China

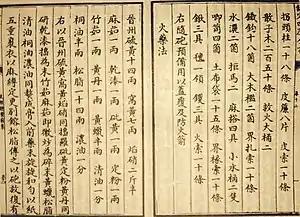
Earliest known written formula for gunpowder, from the "Wujing Zongyao" of 1044 CE

The People's Liberation Army (PLA) is considered one of the world's most powerful militaries and has rapidly modernized in the recent decades. Since 2024, it consists of four services: the Ground Force (PLAGF), the Navy (PLAN), the Air Force (PLAAF) and the Rocket Force (PLARF). It also has four independent arms: the Aerospace Force, the Cyberspace Force, the Information Support Force, and the Joint Logistics Support Force, the first three of which were split from the disbanded Strategic Support Force (PLASSF). Its nearly 2.2 million active duty personnel is the largest in the world. The PLA holds the world's third-largest stockpile of nuclear weapons, and the world's second-largest navy by tonnage. China's official military budget for 2024 totalled US$229 billion (1.67 trillion Yuan), the second-largest in the world, though SIPRI estimates that its real expenditure that year was US$314 billion, making up 12% of global military spending and accounting for 1.7% of the country's GDP. According to SIPRI, its military spending from 2012 to 2021 averaged US$215 billion per year or 1.7 per cent of GDP, behind only the United States at US$734 billion per year or 3.6 per cent of GDP. The PLA is commanded by the Central Military Commission (CMC) of the party and the state; though officially two separate organizations, the two CMCs have identical membership except during leadership transition periods and effectively function as one organization. The chairman of the CMC is the commander-in-chief of the PLA.